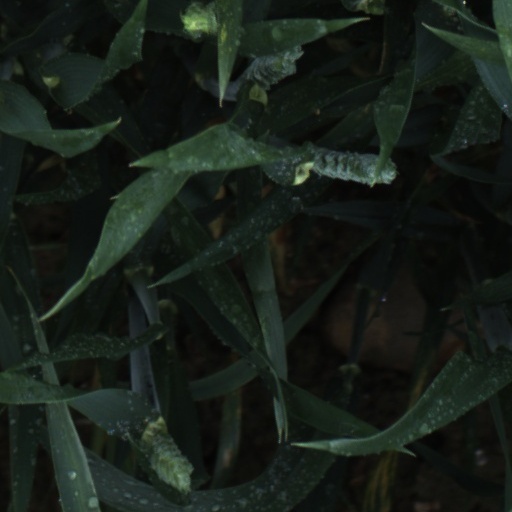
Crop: wheat